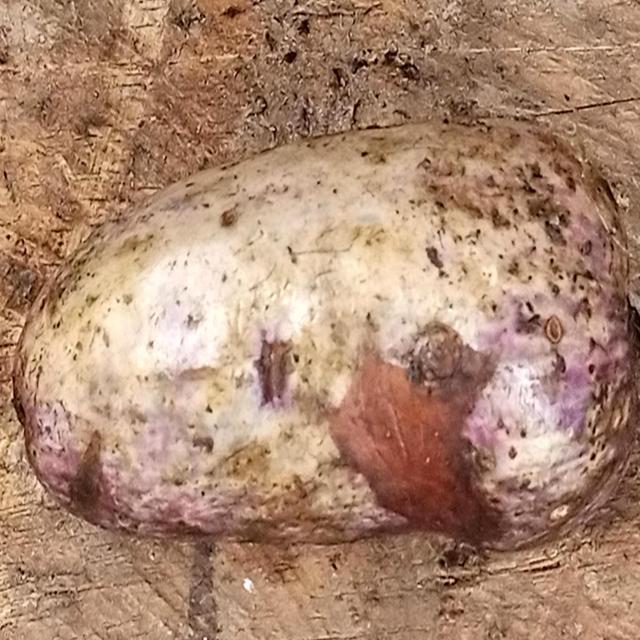
Plum grade: rotten